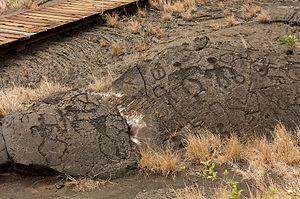
Pétroglyphes de Puʻu Loa, Hawaï, États-Unis
Les pétroglyphes de Puʻu Loa, en anglais Puʻu Loa Petroglyphs, sont un site archéologique des États-Unis situé à Hawaï, au pied du Kīlauea. Ils se composent d'environ 23 000 gravures dans la lave composées le plus souvent de trous, groupés ou non, entourés d'un cercle ou non, et parfois d'autres formes, notamment anthropomorphiques. Il s'agit de la plus importante concentration de pétroglyphes dans l'archipel hawaïen.
Le Kīlauea ou Kilauea est un volcan des États-Unis situé à Hawaï, dans le Sud-Est de l'archipel et de l'île du même nom. Ce volcan bouclier qui s'est construit au pied du Mauna Loa voisin culmine à 1 246,2 mètres d'altitude, ce qui en fait l'un des plus imposants du monde si on tient compte de l'empilement total de ses coulées de lave. De son sommet couronné par une caldeira de cinq kilomètres de longueur s'égrènent dans deux directions de nombreux cratères, cônes et fissures volcaniques sur plusieurs dizaines de kilomètres de longueur. L'une de ces bouches éruptives, le Puʻu ʻŌʻō, est en éruption continue depuis le 3 janvier 1983 ce qui fait du Kīlauea l'un des volcans les plus actifs au monde en prenant en compte les 52 éruptions qu'il a connues pour le seul XXᵉ siècle. Ces éruptions qui ont défini le type éruptif hawaïen sont marquées par une lave d'une grande fluidité issue du point chaud d'Hawaï et qui a donné naissance aux autres volcans de l'archipel. Basaltique, très peu visqueuse et avec une faible teneur en silice ce qui permet son dégazage sans explosions, la lave émise par le Kīlauea forme généralement des fontaines, des lacs et des coulées de lave.